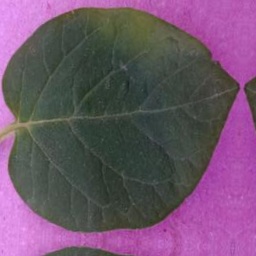
Etiqueta: Sana